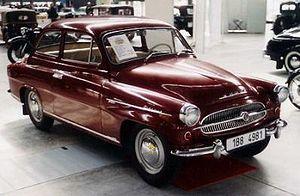
La Škoda Octavia est une petite berline fabriquée par le constructeur automobile tchécoslovaque Škoda Auto entre 1959 et 1971. Elle ne doit pas être confondue avec l’Octavia « moderne », dont la première génération est sortie en 1996.